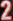
Number: 2